305th Operations Group

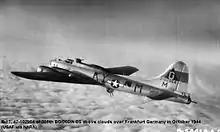
B-17G Flying Fortress of the 366th Bomb Squadron on a mission to Frankfurt in October 1944

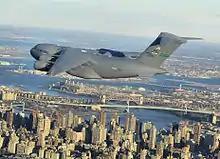
C-17 Globemaster III from McChord AFB flies over New York City after completing the first transcontinental flight on synthetic fuel to McGuire AFB

The 305th Bombardment Group was activated 1 March 1942 at Salt Lake City Army Air Base, Utah. The unit trained there before moving to Geiger Field, Washington on 11 June 1942. Received intensive training at Muroc Army Air Field, California beginning in July 1942.